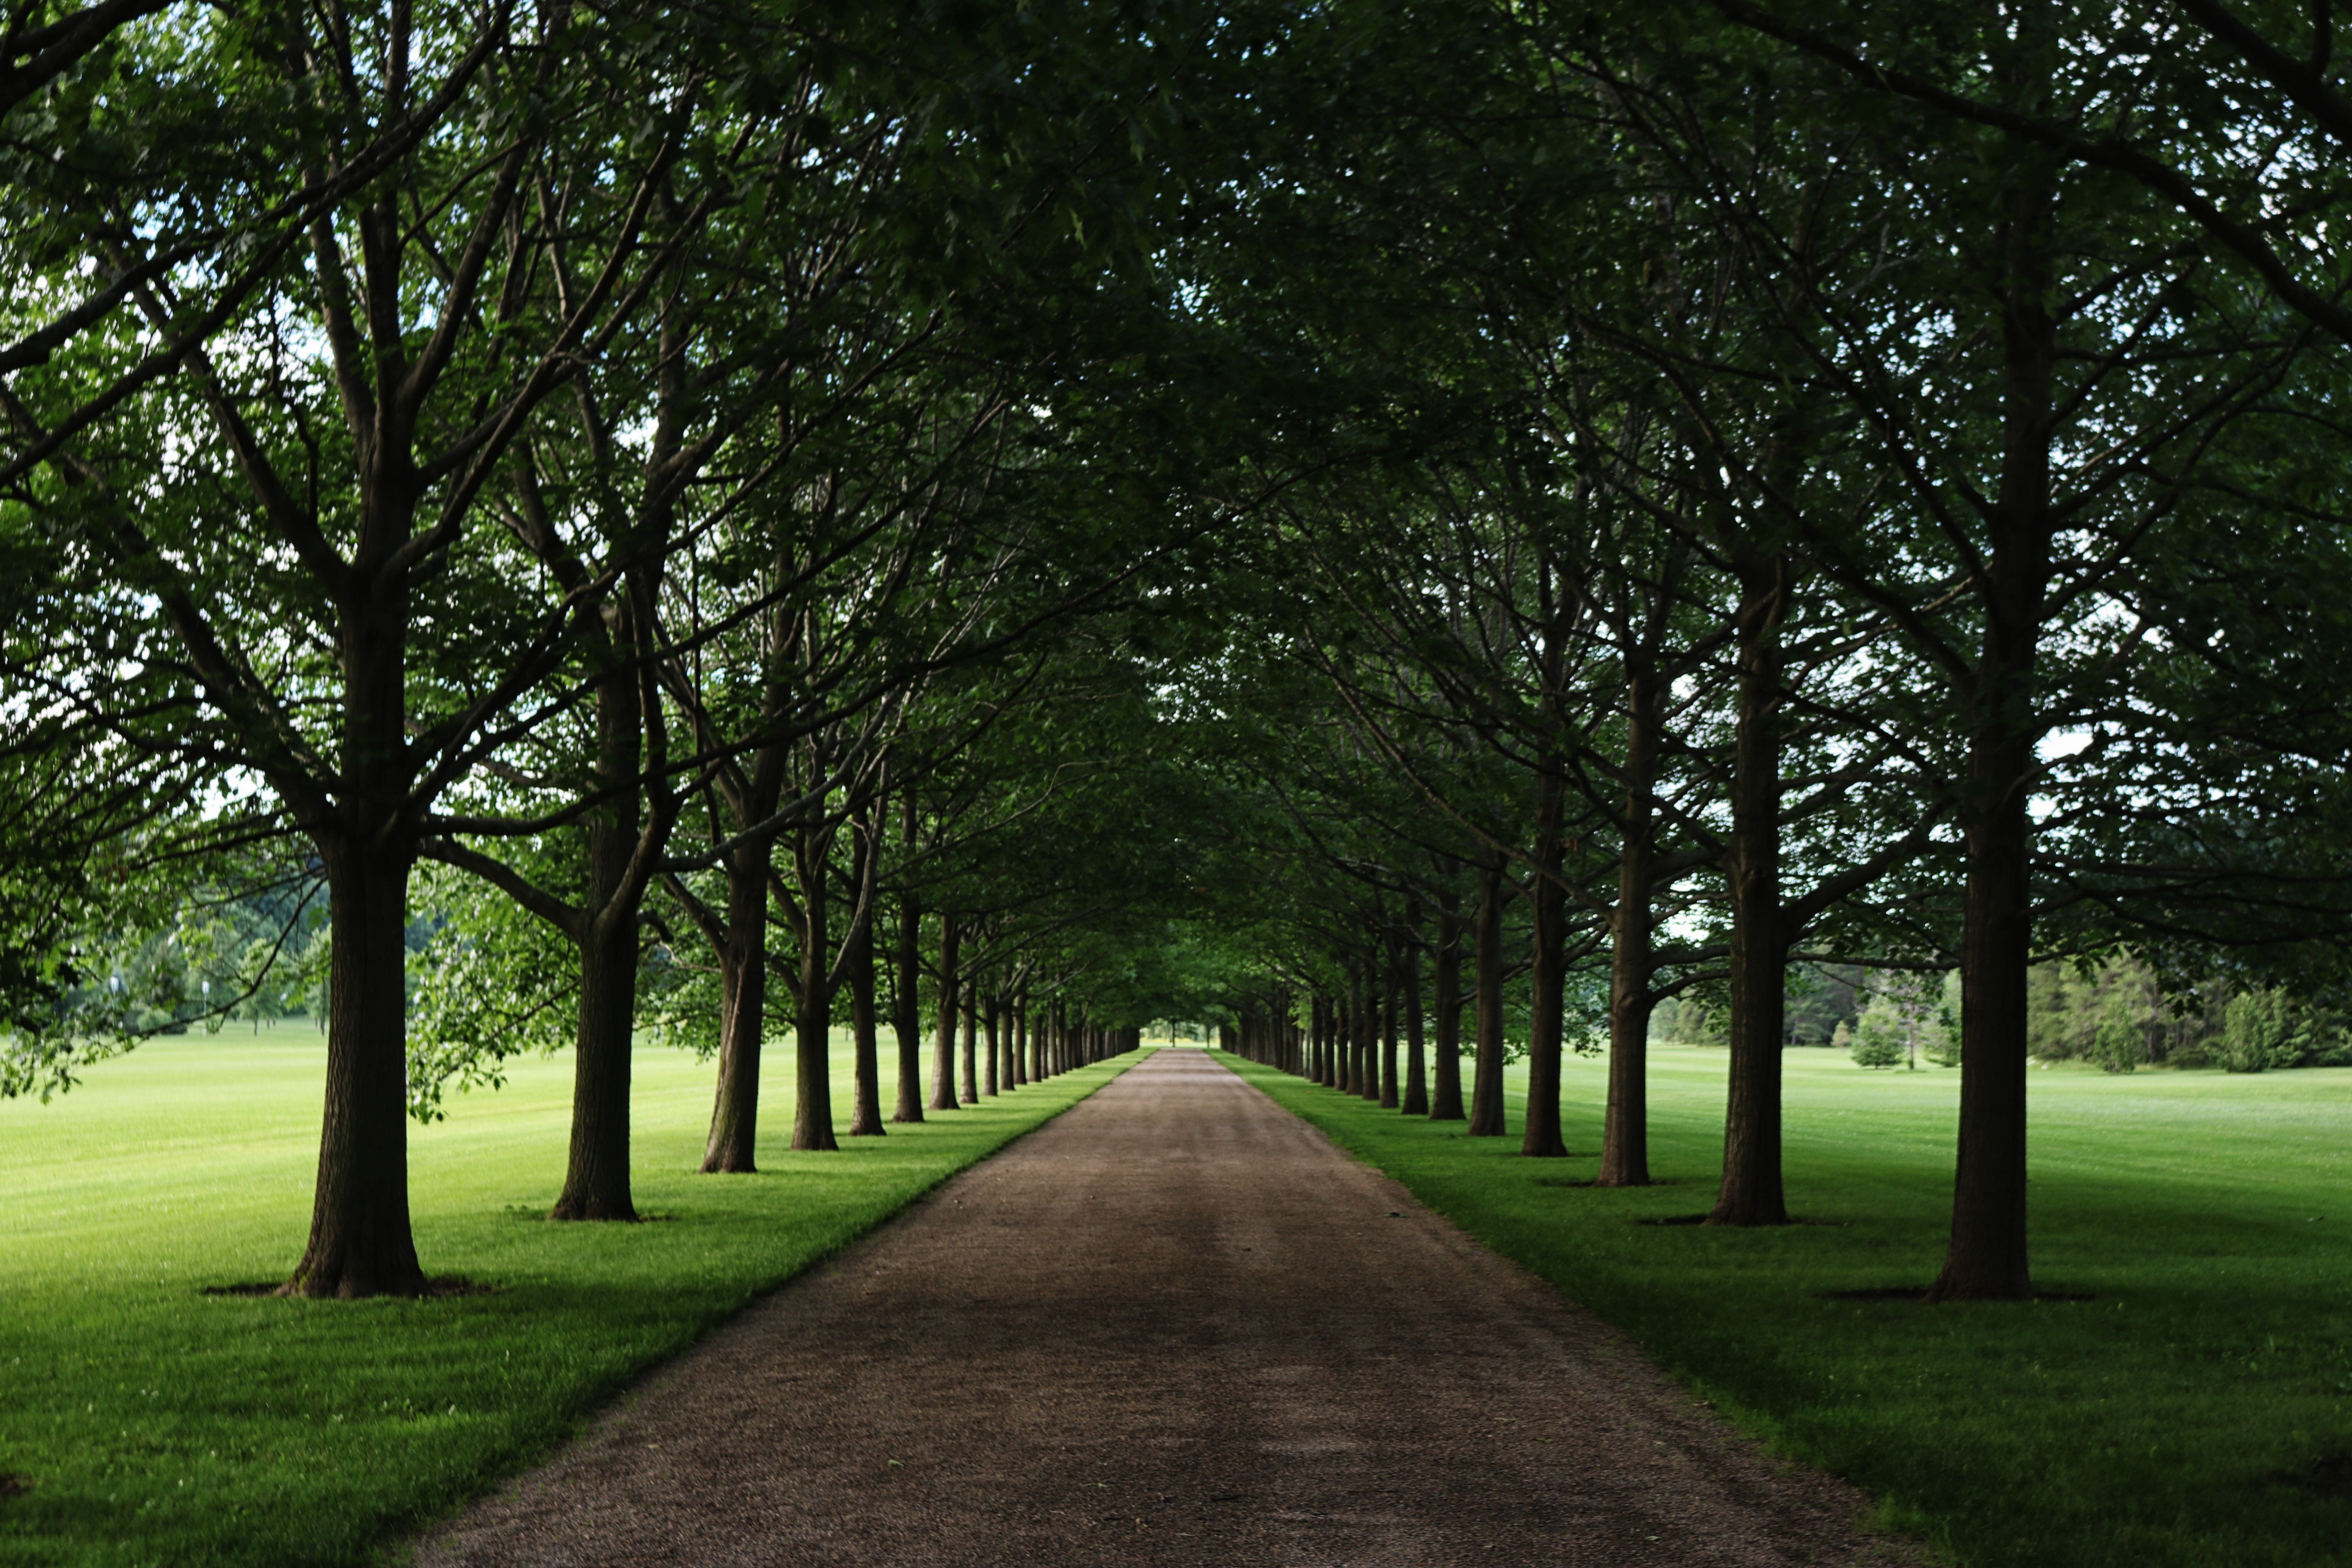
tree, forest, grass, structure, plant, lawn, meadow, sunlight, green, park, estate, woodland, habitat, outdoor recreation, woody plant